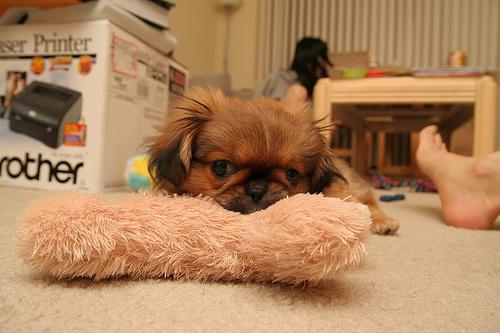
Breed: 480-n000125-Pekinese